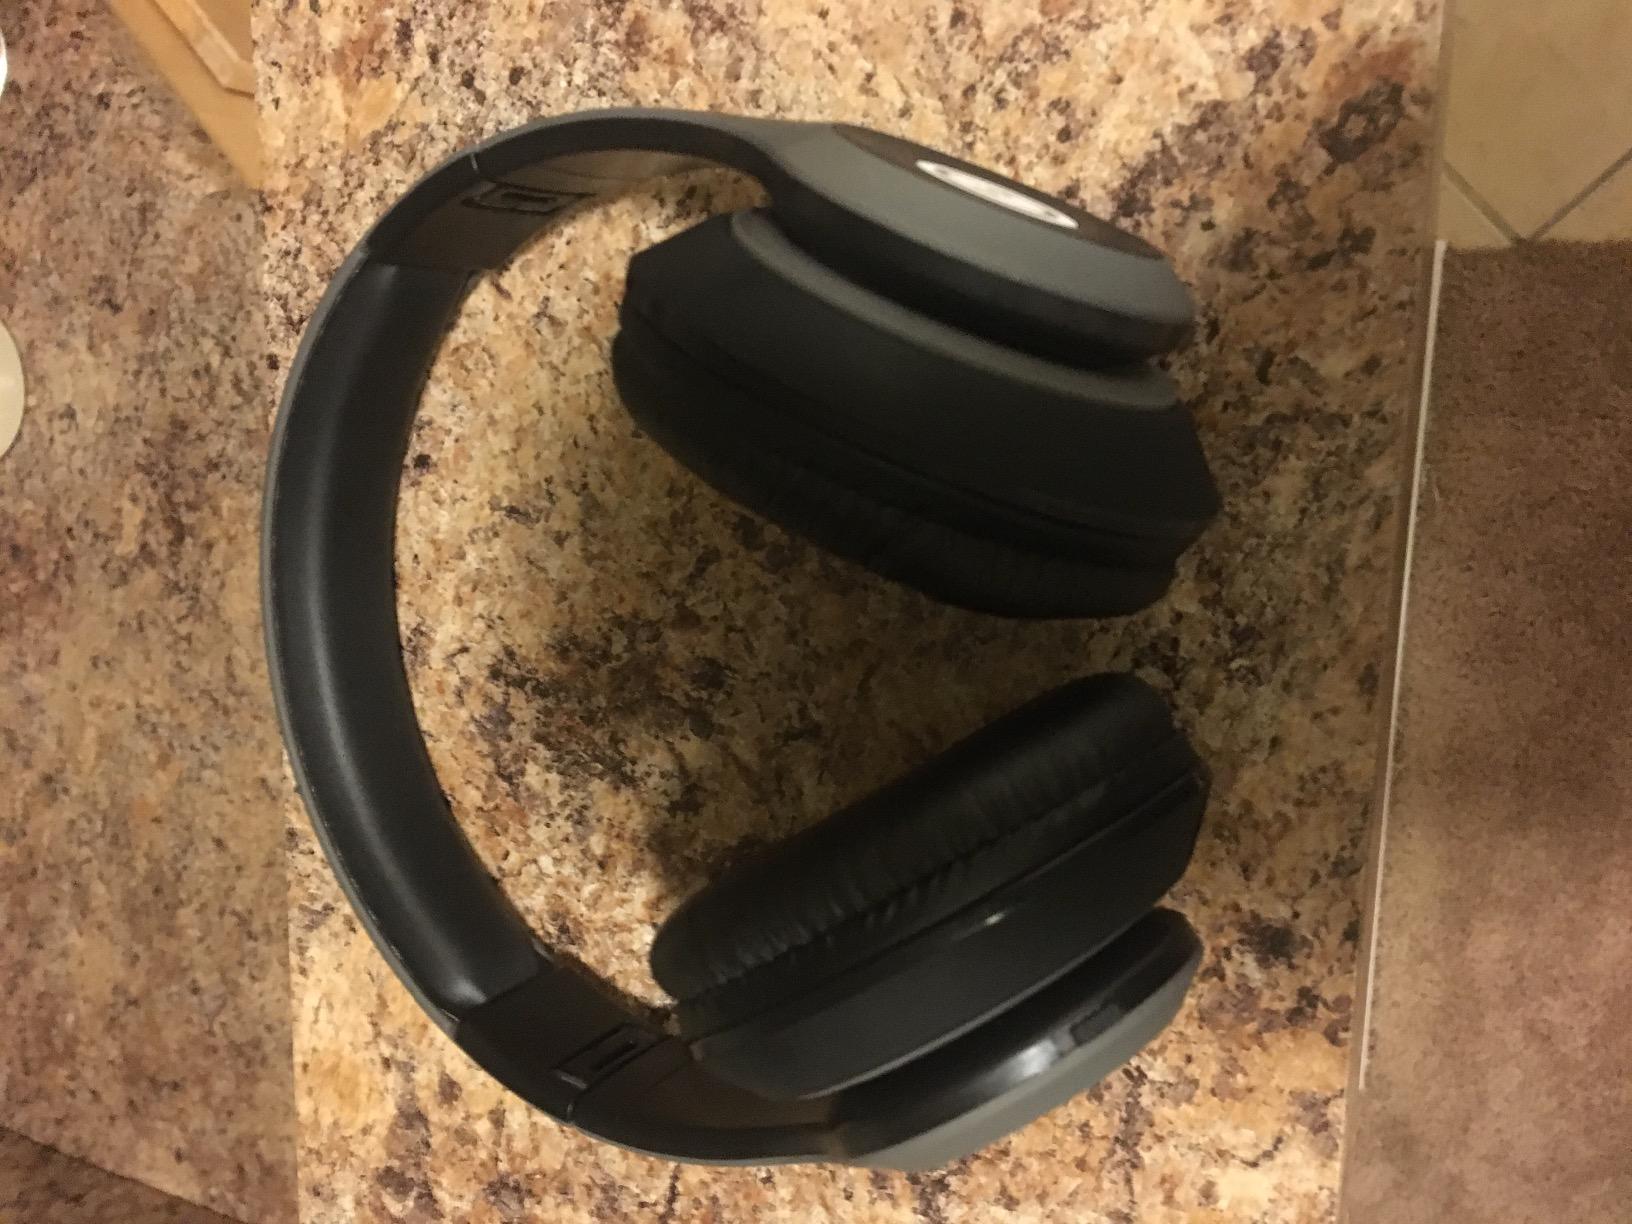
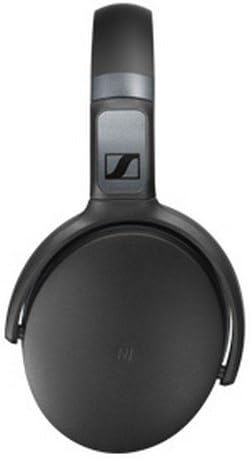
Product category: headphones
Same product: no